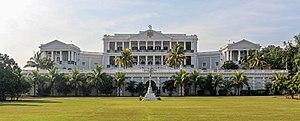
Taj Falaknuma Palace, Hyderabad, Inde This is a photo of ASI monument number
Hyderabad parfois appelée Hyderabad de l'Inde ou Haïdarabad est la capitale et la plus grande ville de l'État indien du Telangana, créé le 2 juin 2014 à partir de l'Andhra Pradesh. Elle reste capitale commune des deux États jusqu'en 2024.